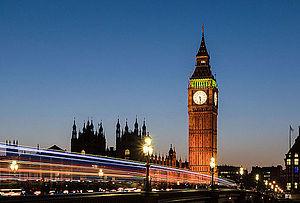
Big Ben au soleil couchant, avec les traînées lumineuses de la circulation sur le pont de Westminster Bridge. Cette image a été composée à partir de cinq poses de treize secondes, prises sur une période de cinq minutes, importées comme calques dans Photoshop, alignées, et mélangées en utilisant le mode «